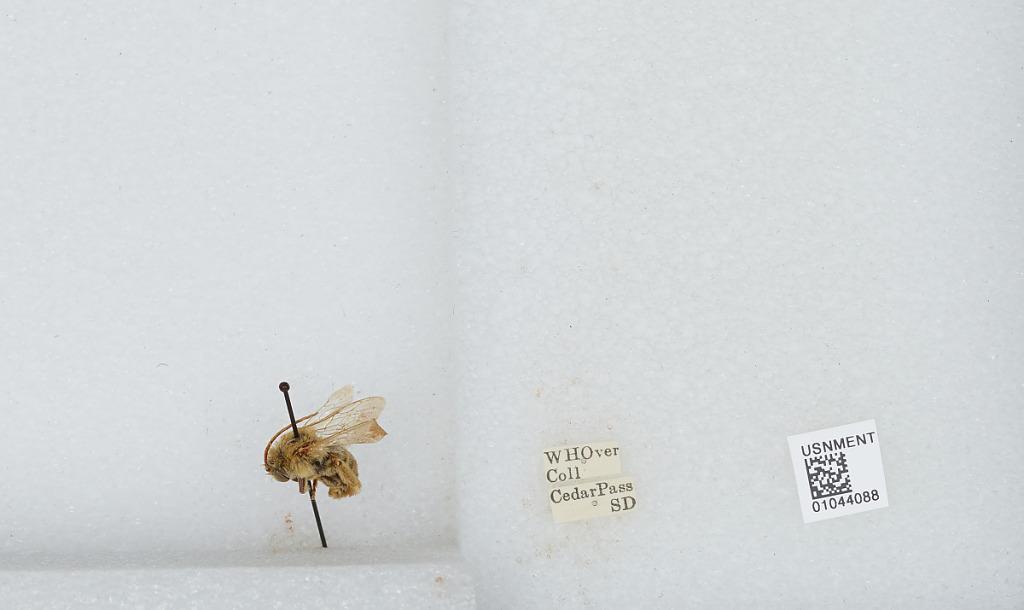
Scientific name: Bombus sp.
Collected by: W. Over
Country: United States
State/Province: South Dakota
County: Jackson
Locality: Cedar Pass
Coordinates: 43.7439, -101.95